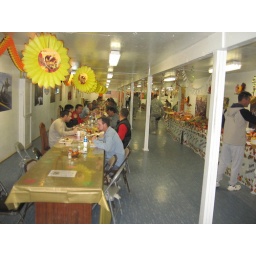
mess hall we just put in the blue floor for thanksgiving